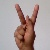
The image shows a hand gesture representing the letter 'K' in Indian Sign Language.